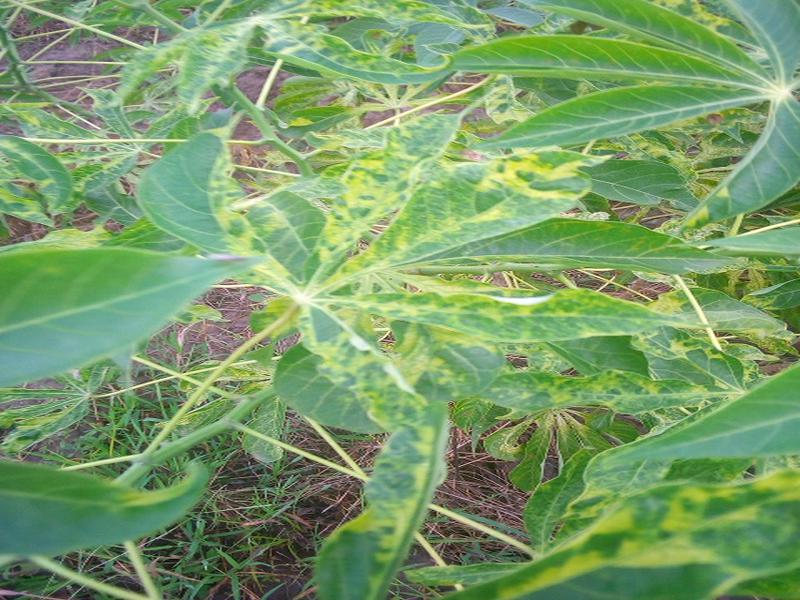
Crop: cassava
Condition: mosaic_disease